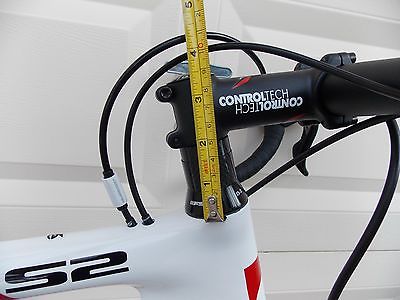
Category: bicycle